Shujaat Ali Khan

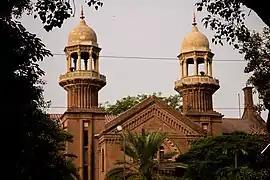
Lahore High Court

Shujaat Ali Khan (born 23 April 1964) has been Justice of the Lahore High Court since 27 March 2012.